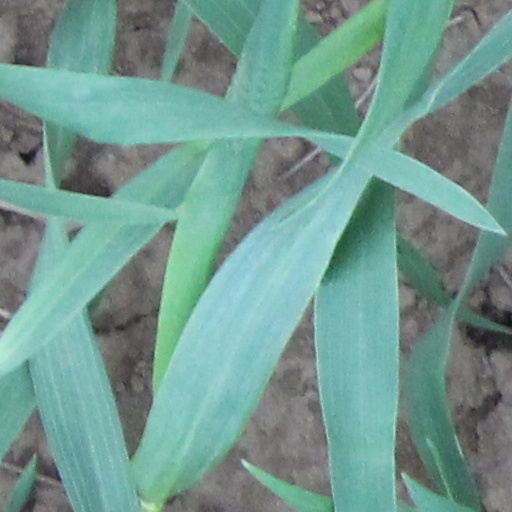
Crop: wheat